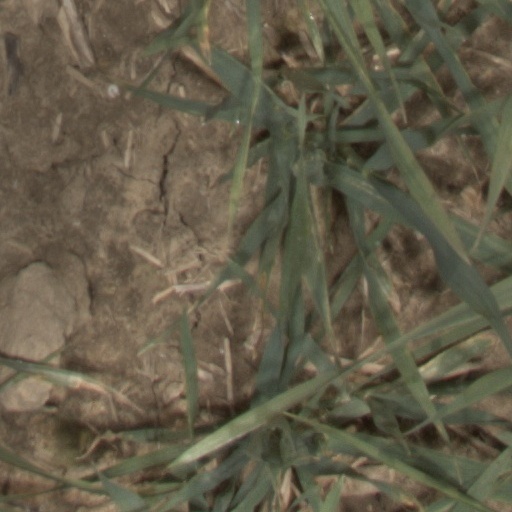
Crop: wheat